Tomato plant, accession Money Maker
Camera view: bottom (45 deg); turntable rotation: 270 degrees
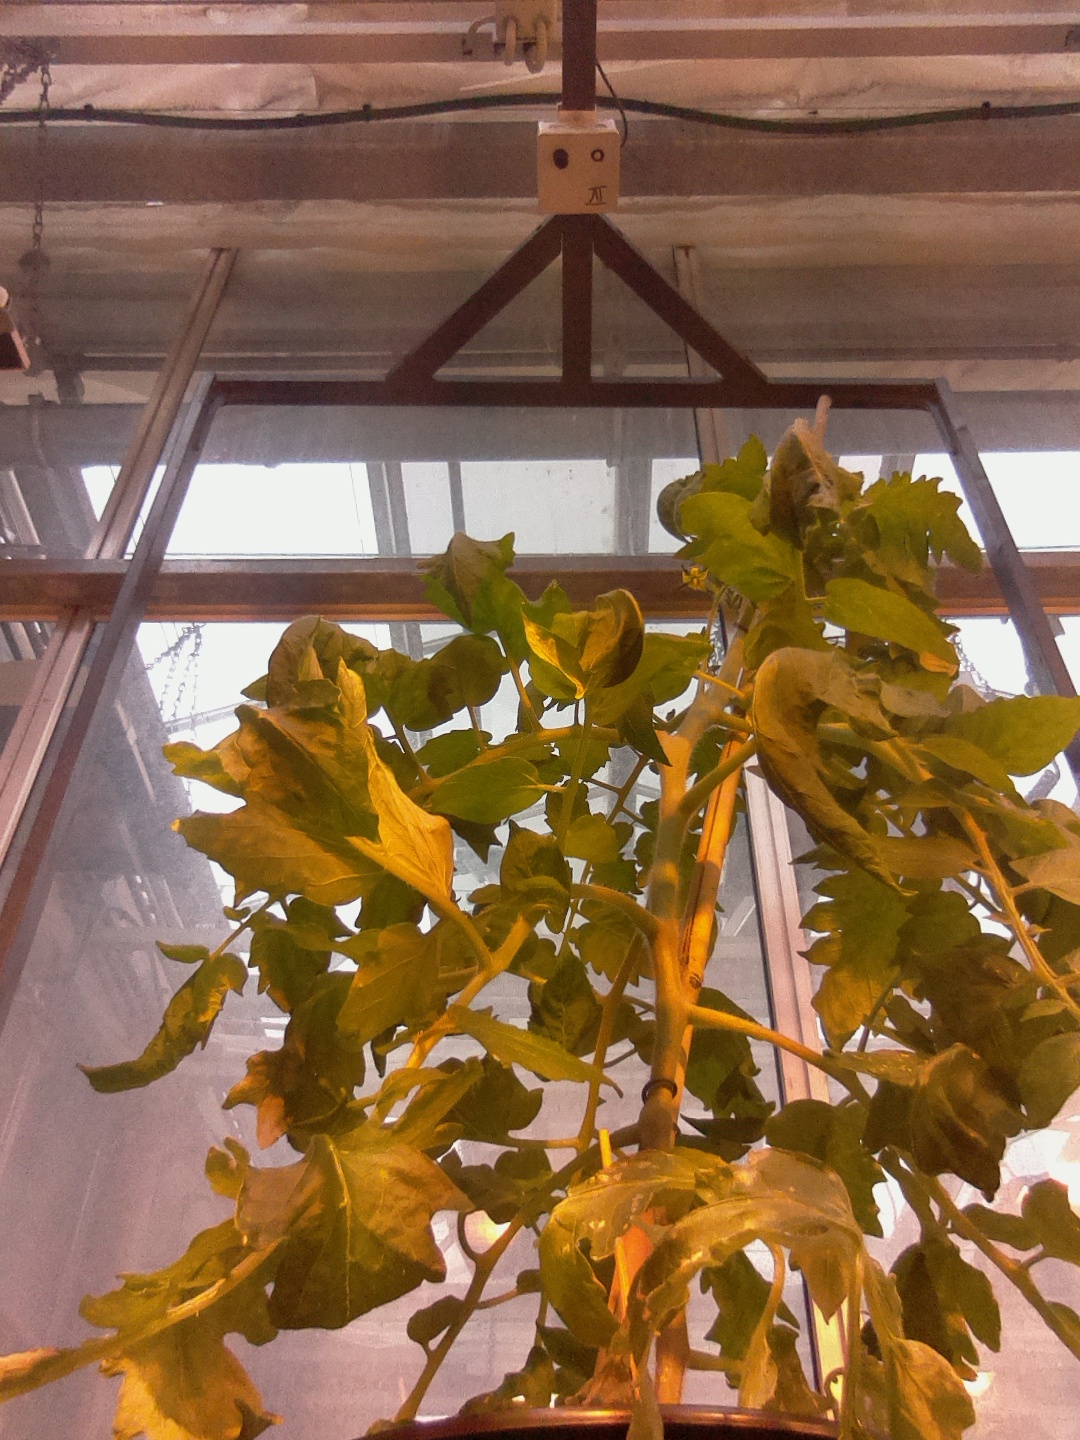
BBCH growth stage 70: Fruits at the main stem or branches visibles